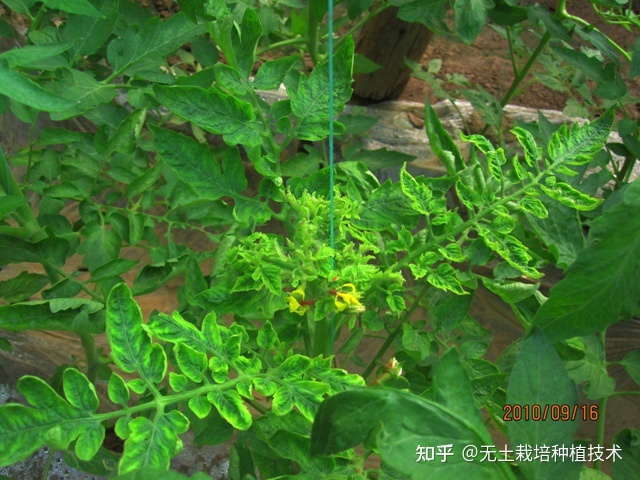
Plant: Tomato
Disease: tomato yellow leaf curl virus